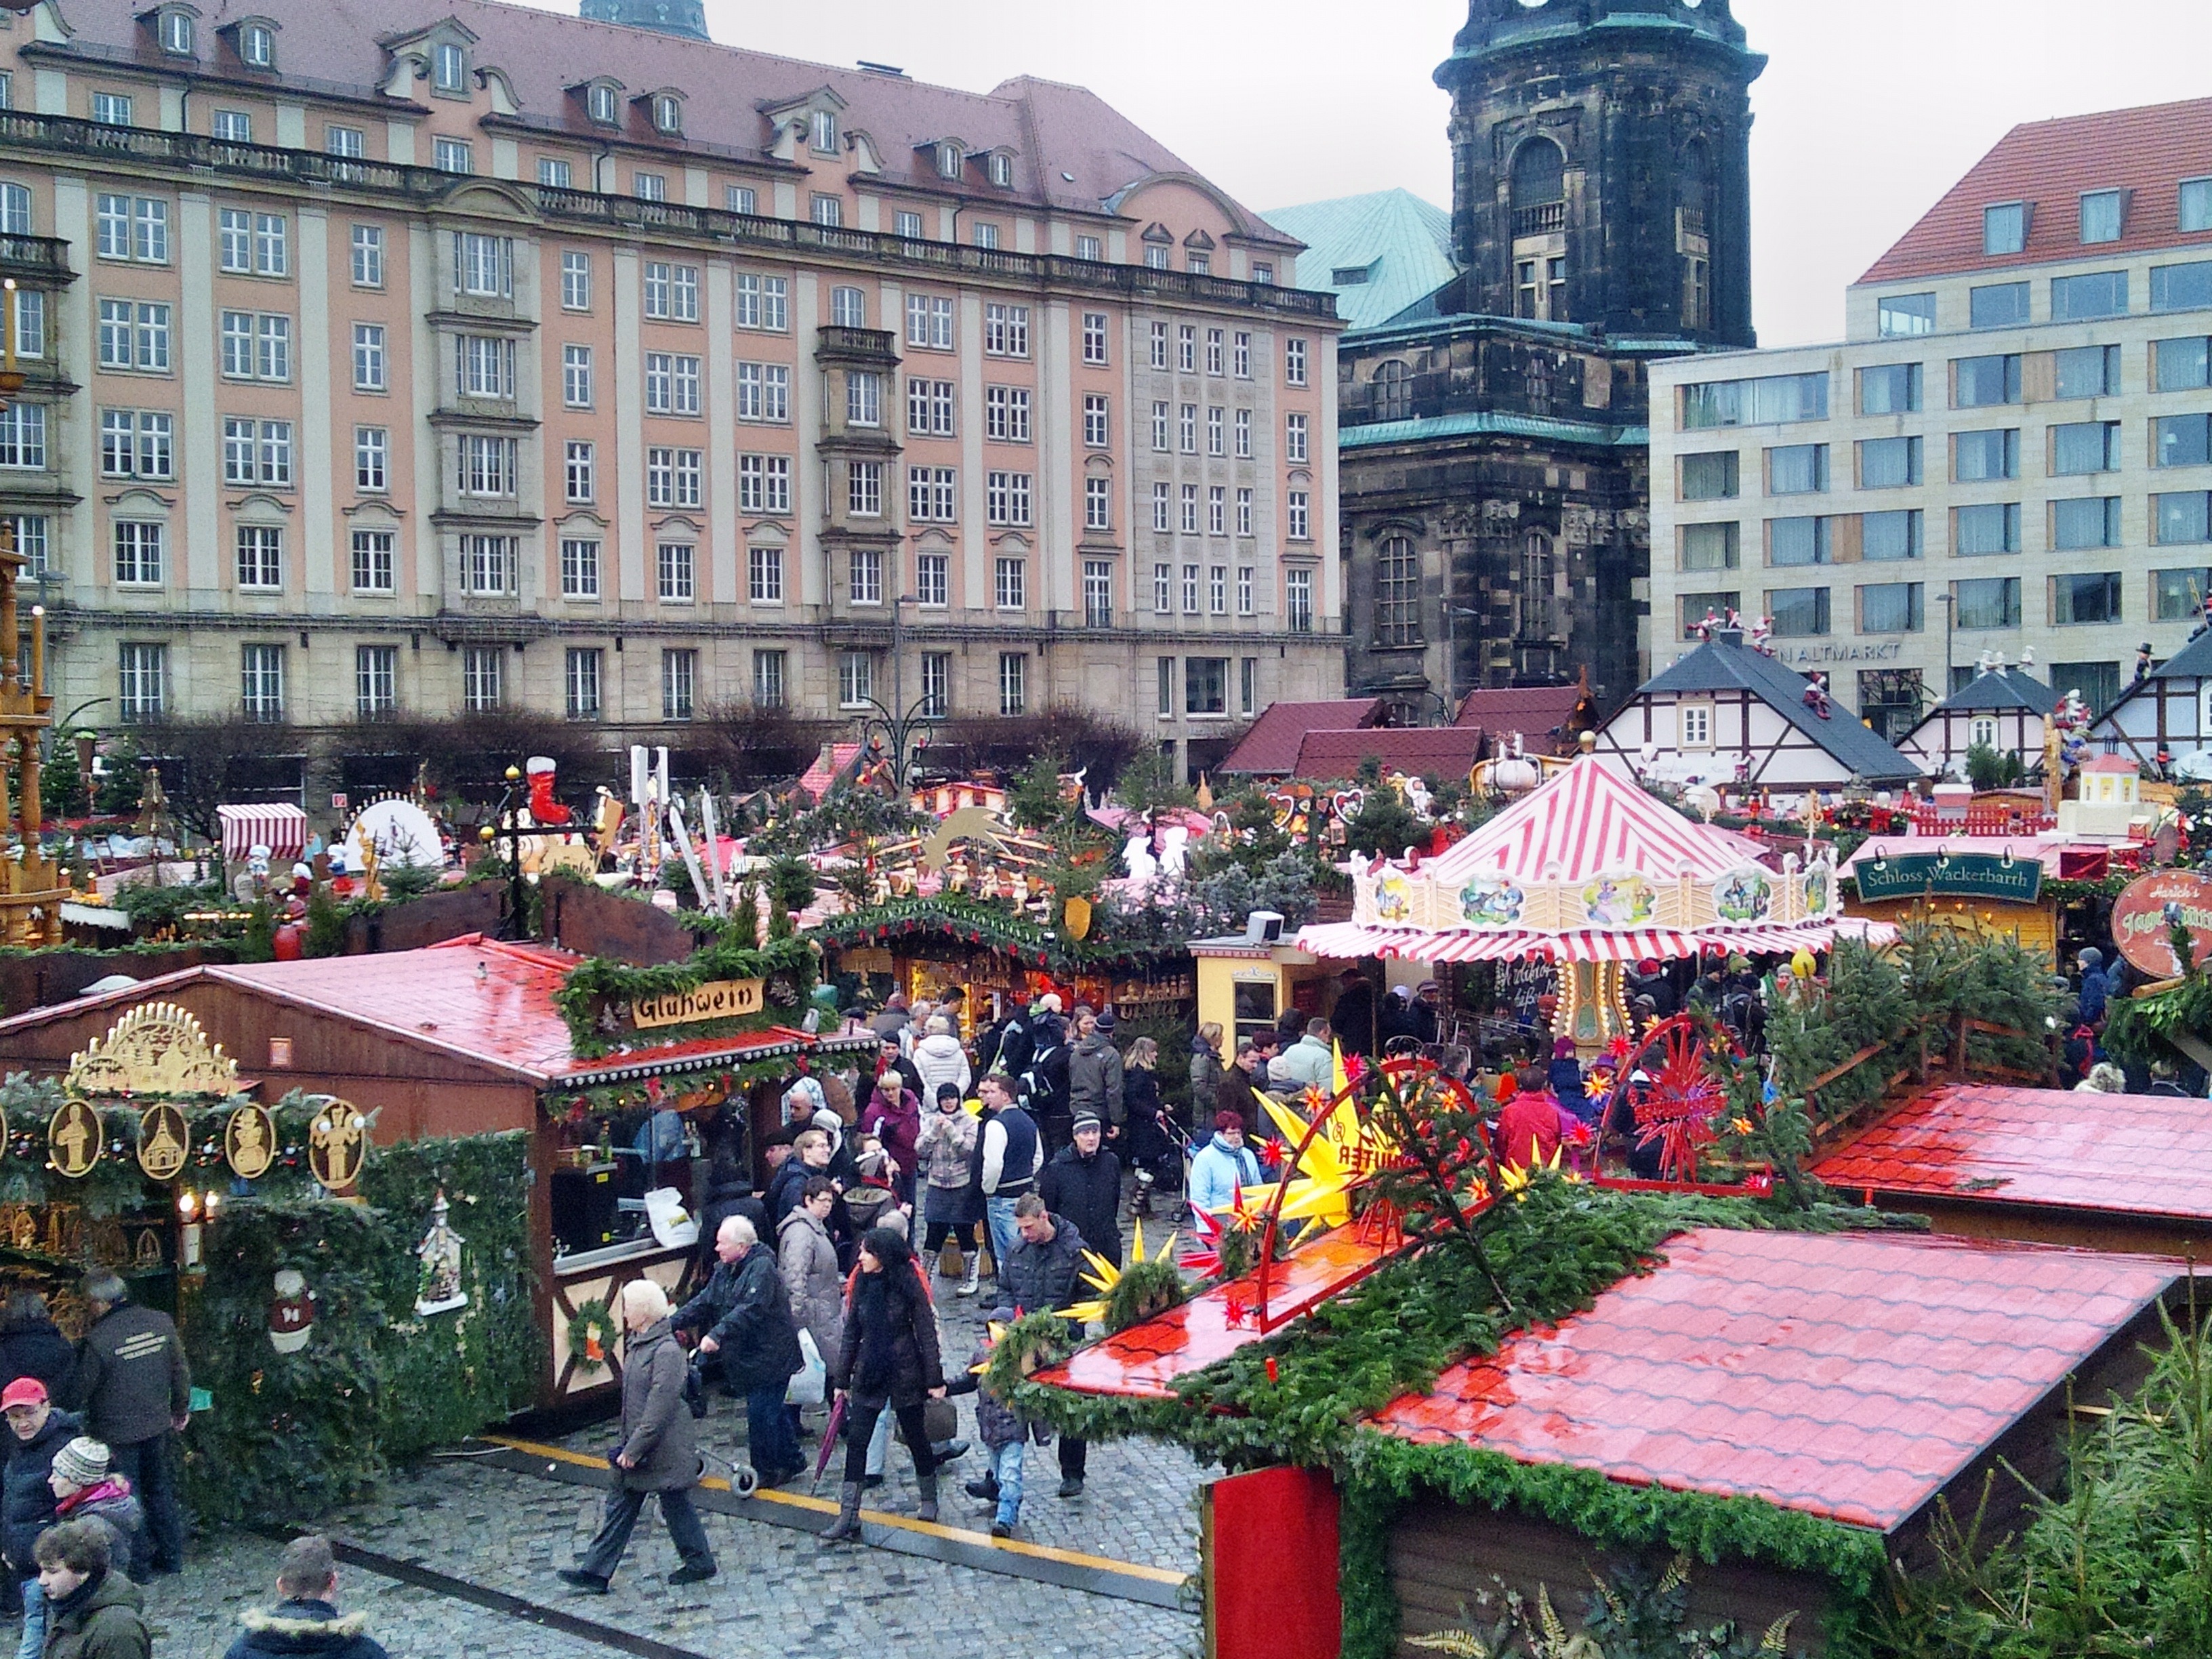
winter, road, street, town, city, cityscape, downtown, plaza, market, tourism, christmas, public space, festive, christmas time, father christmas, festival, town square, neighbourhood, family fast, urban area, human settlement, dresdner striezelmarkt 2012